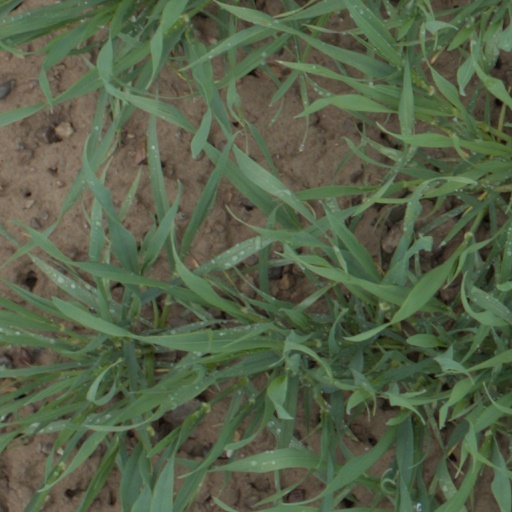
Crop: wheat